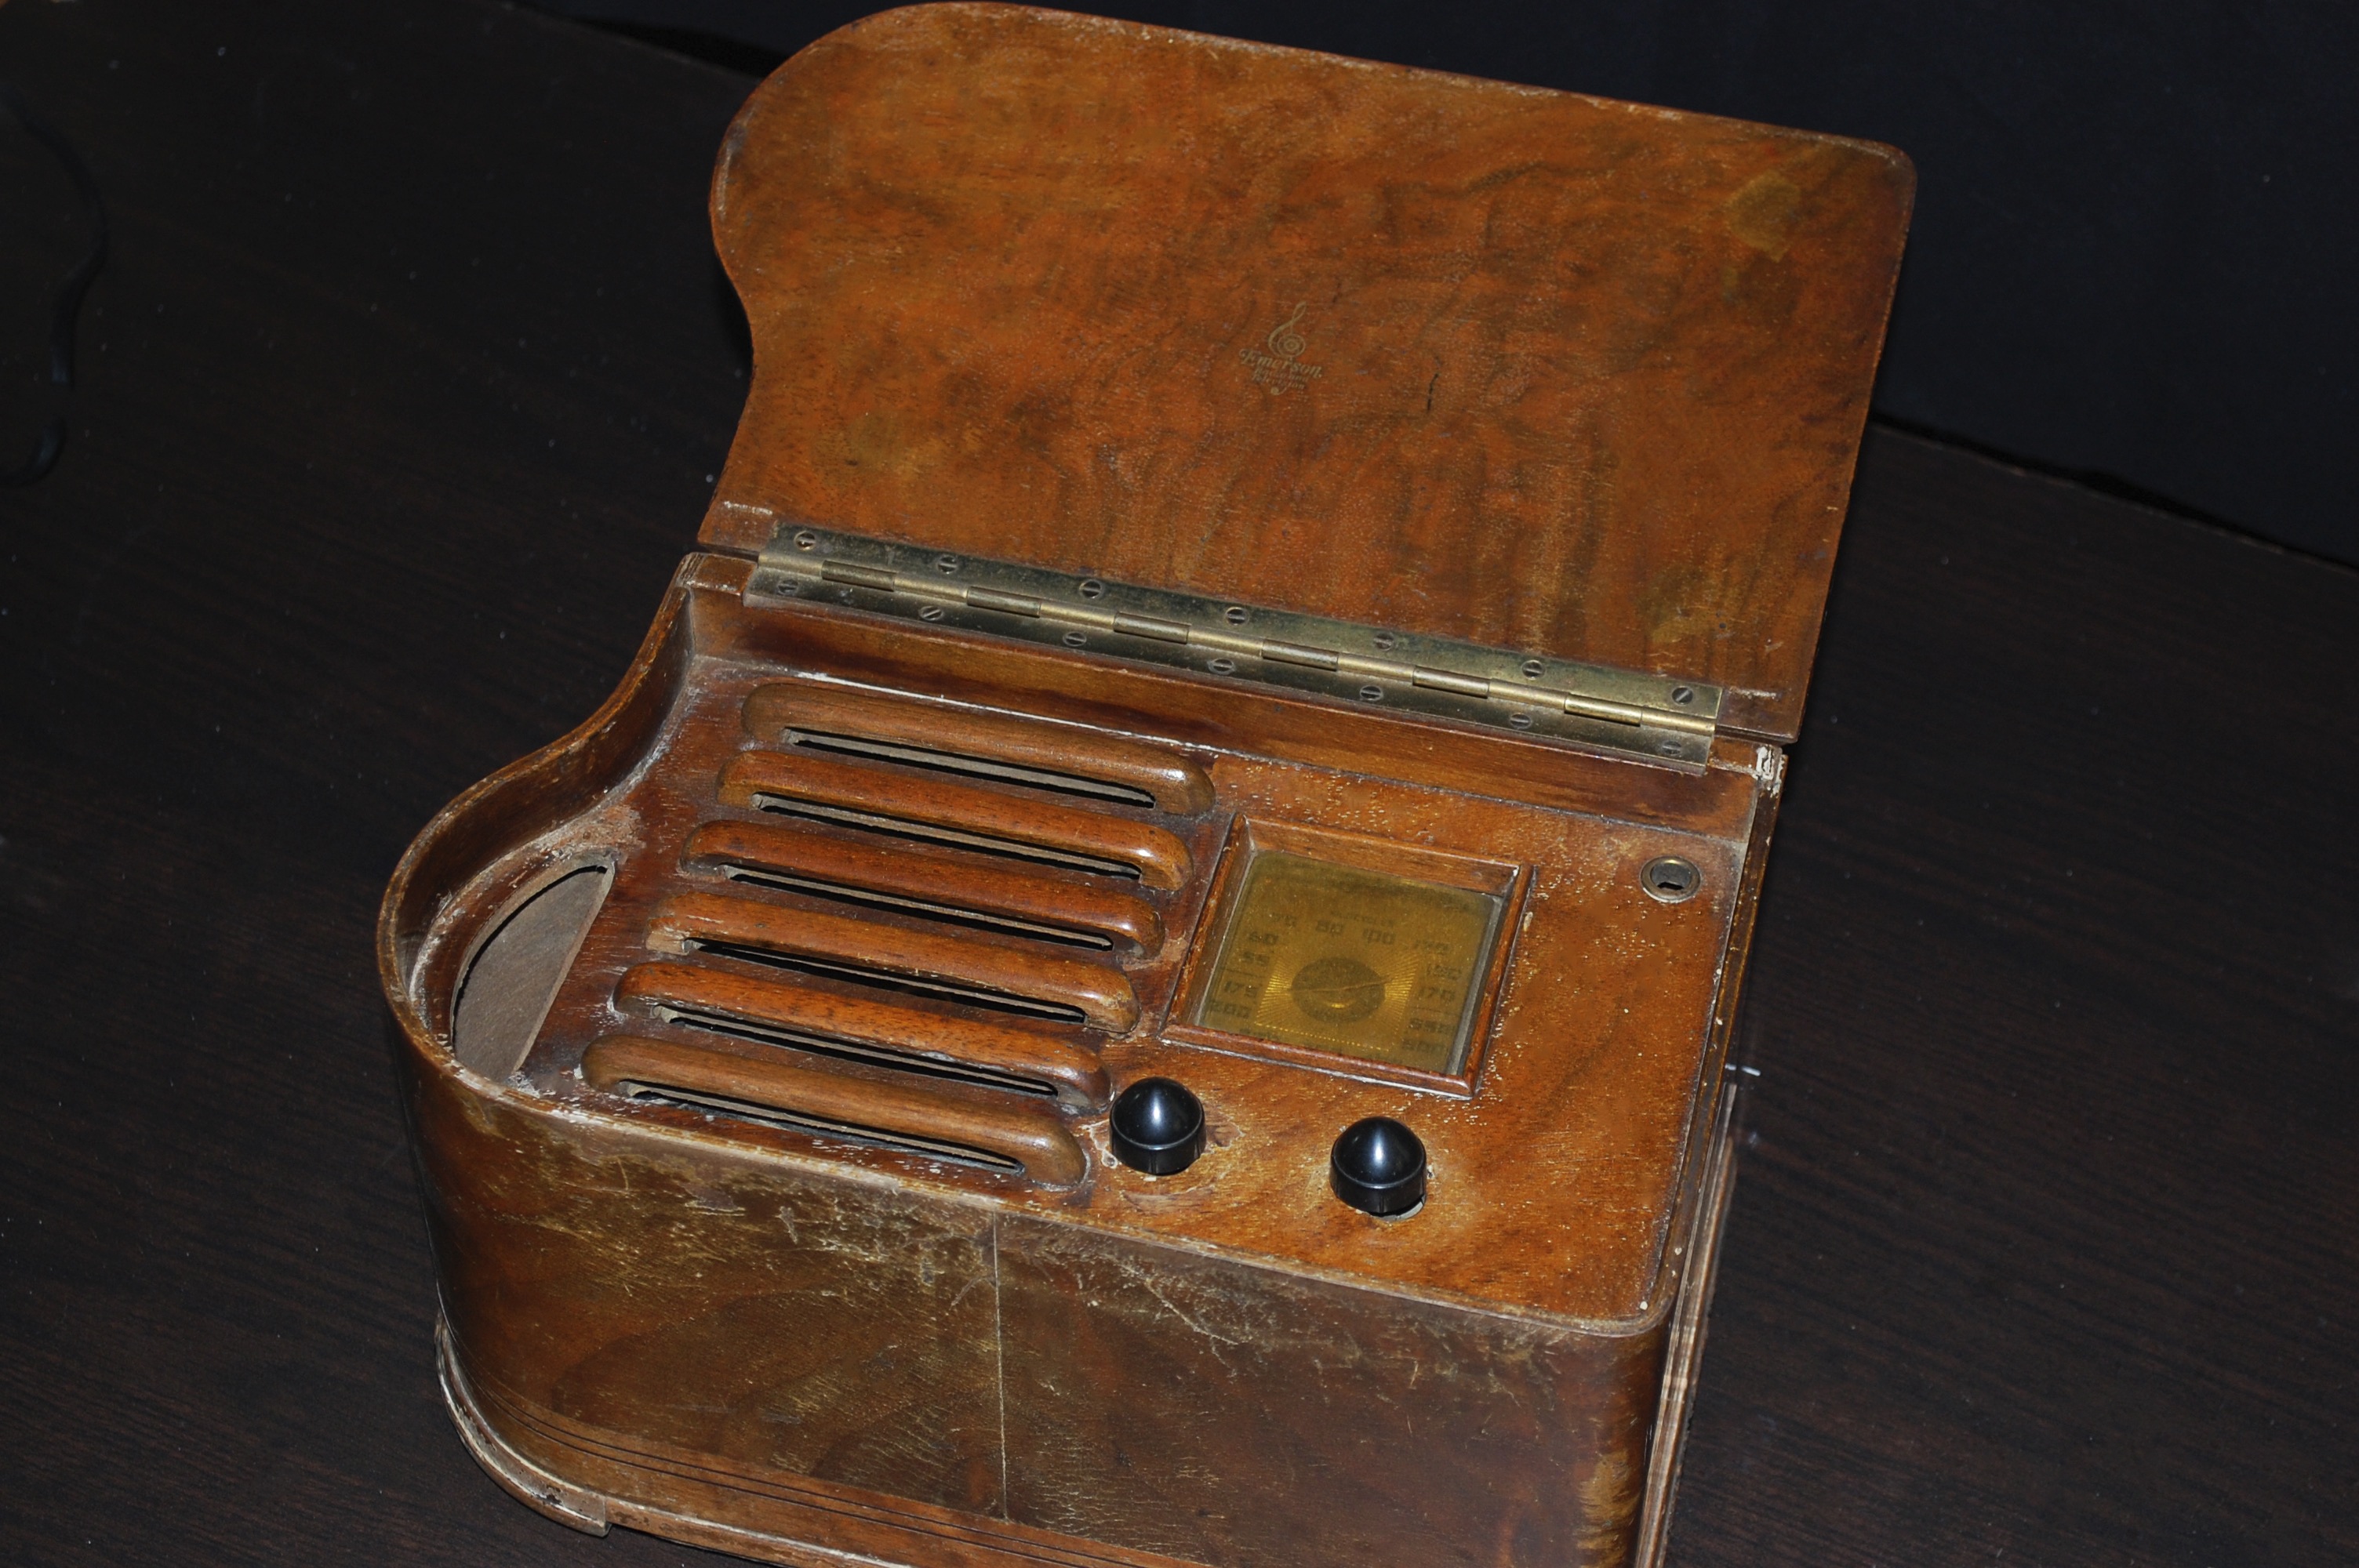
wood, leather, vintage, antique, old, furniture, radio, emerson, old radio, transistor, valves within, receptor